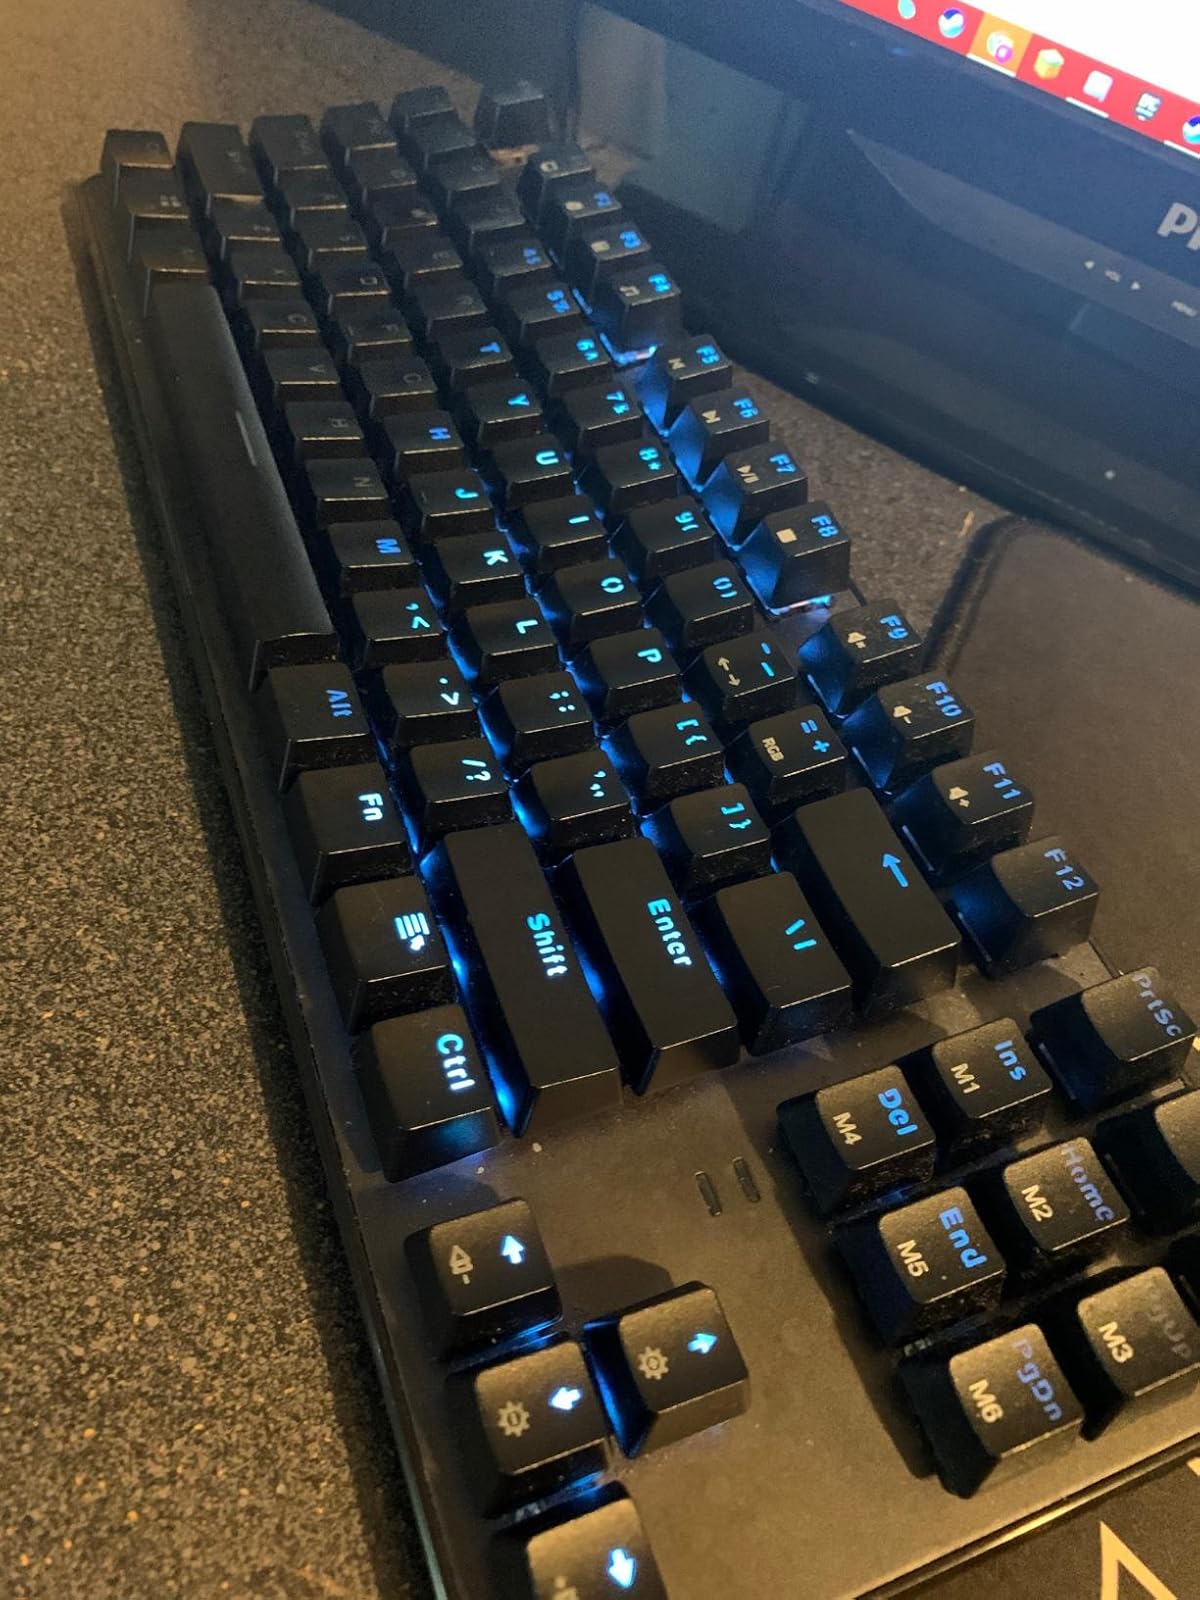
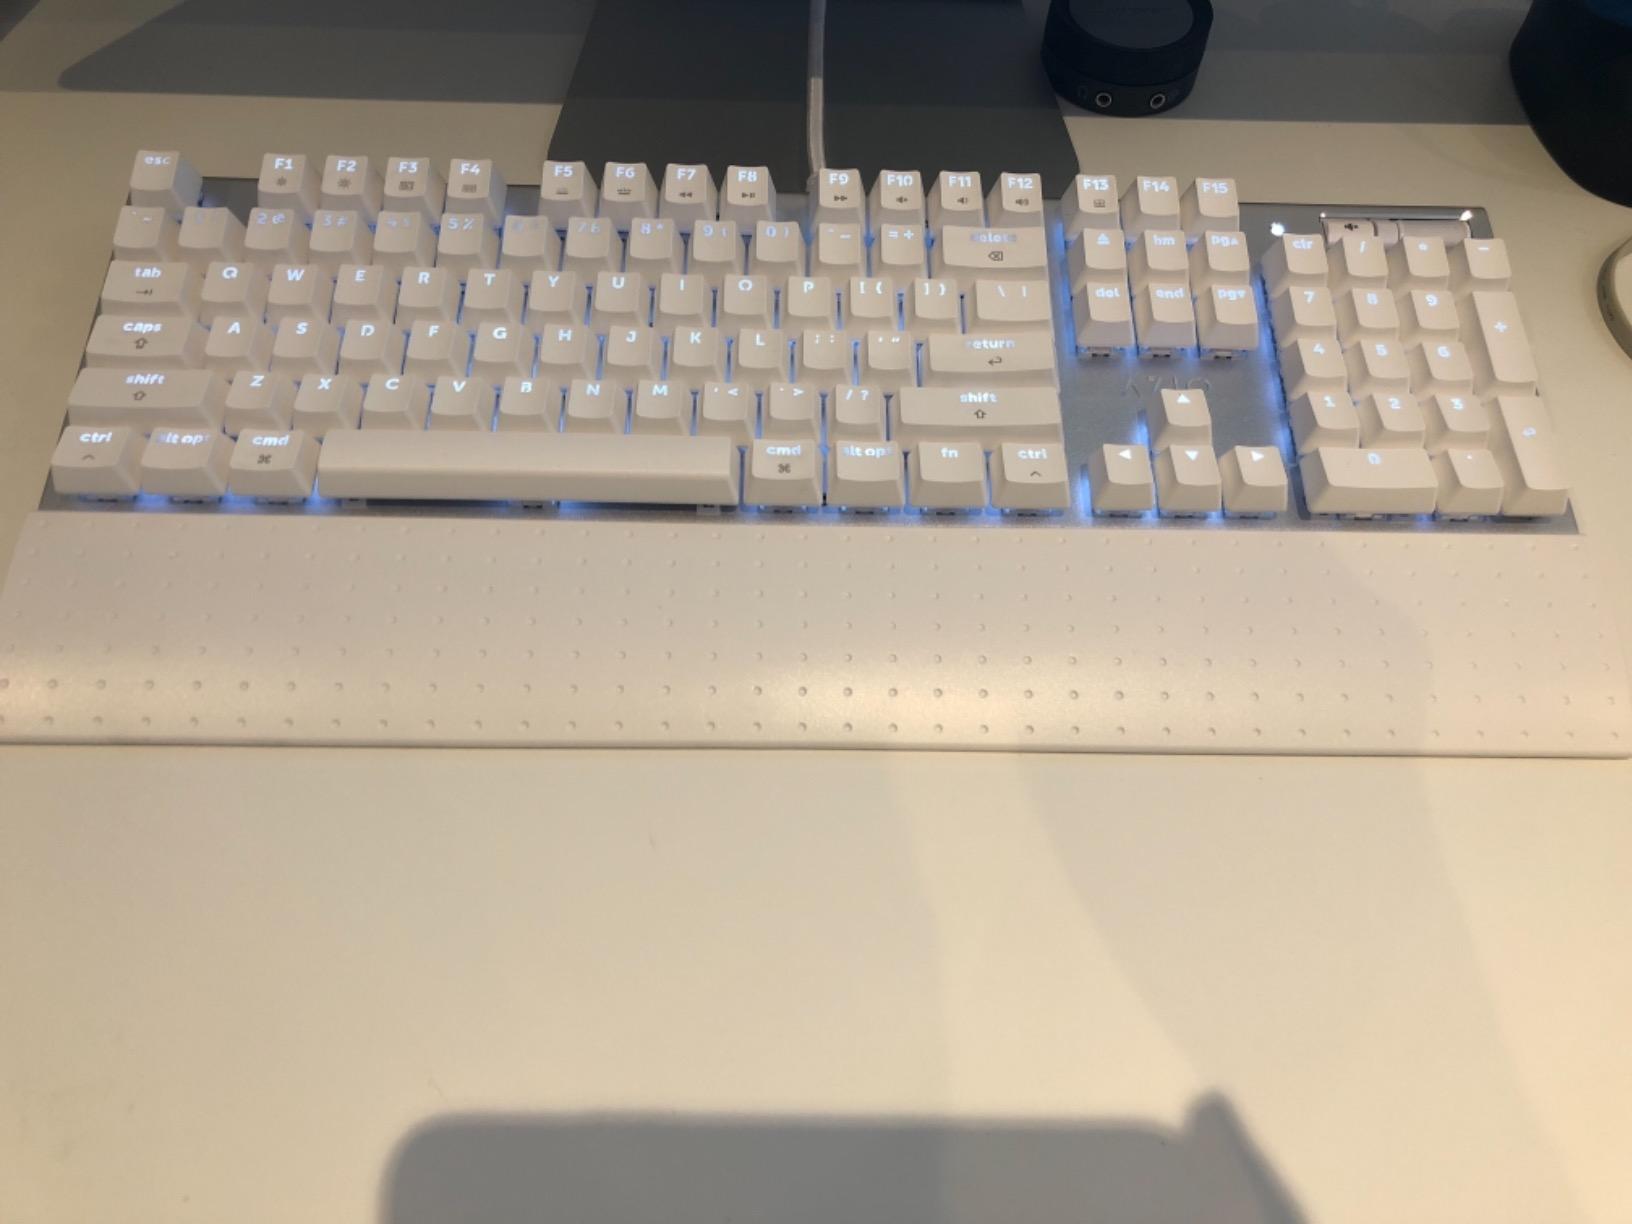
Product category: keyboard
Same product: no